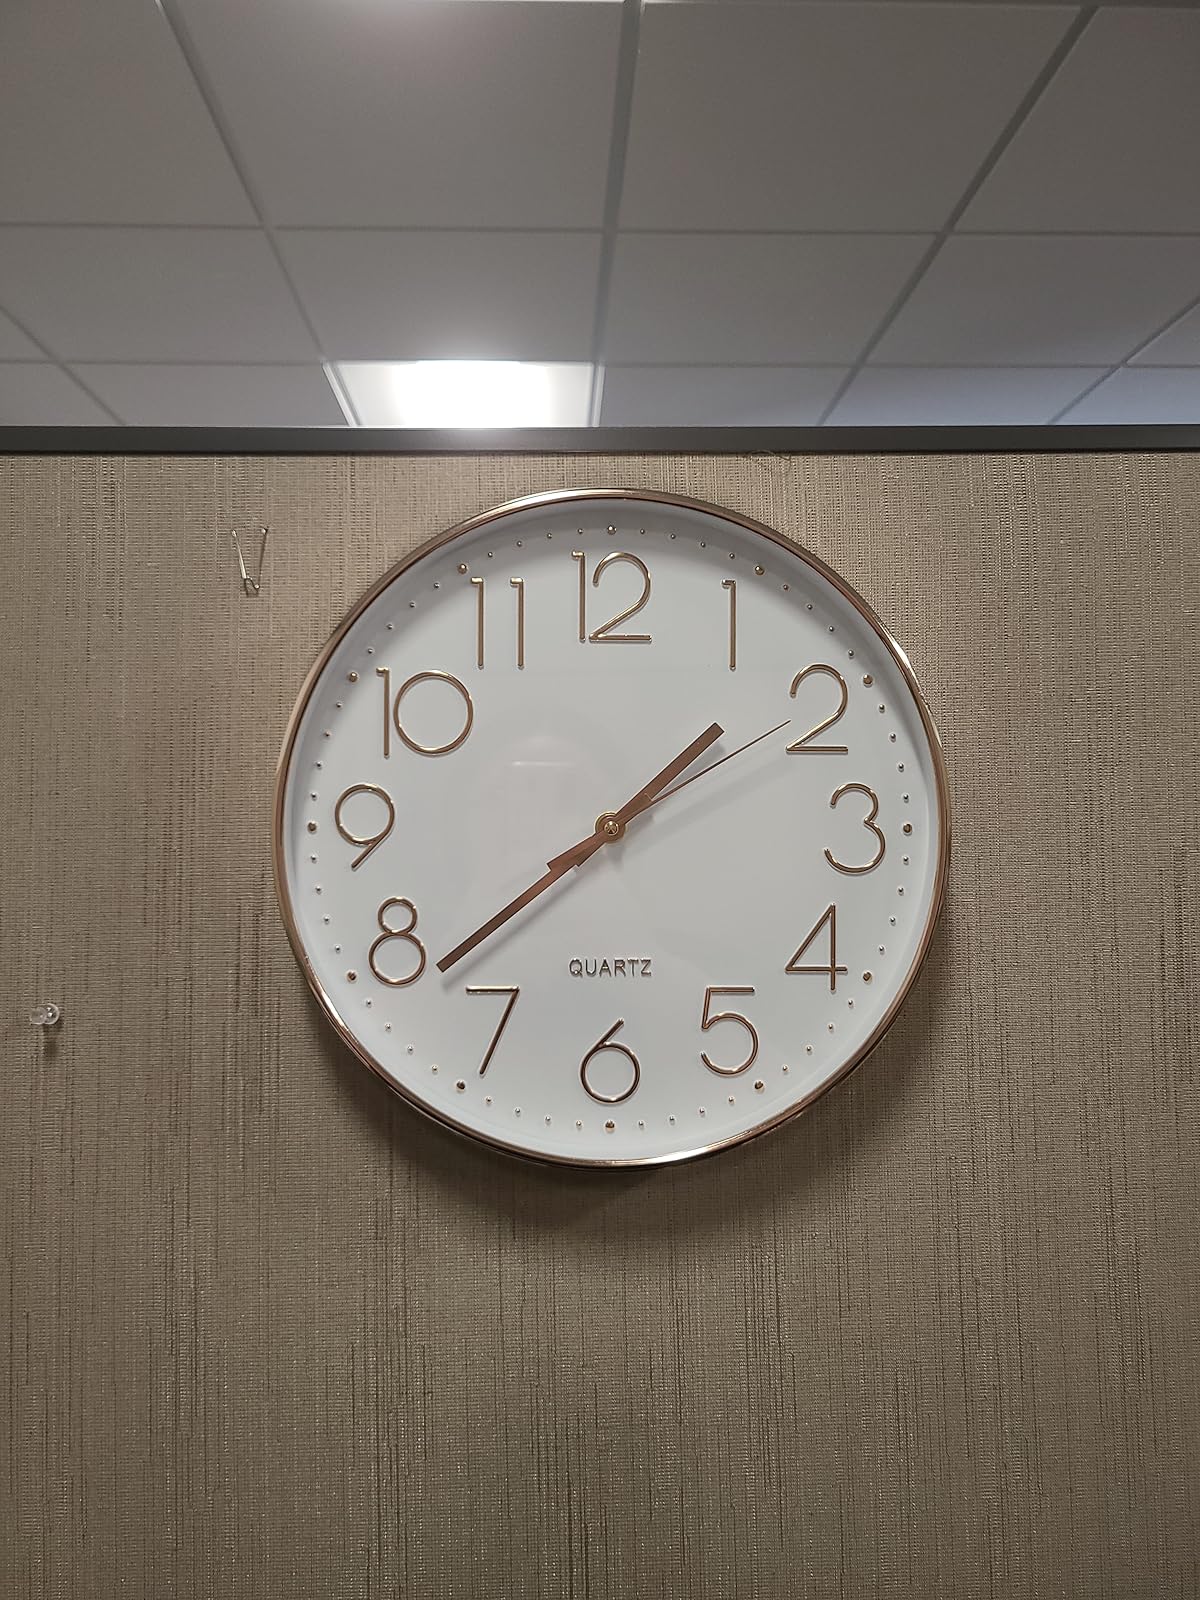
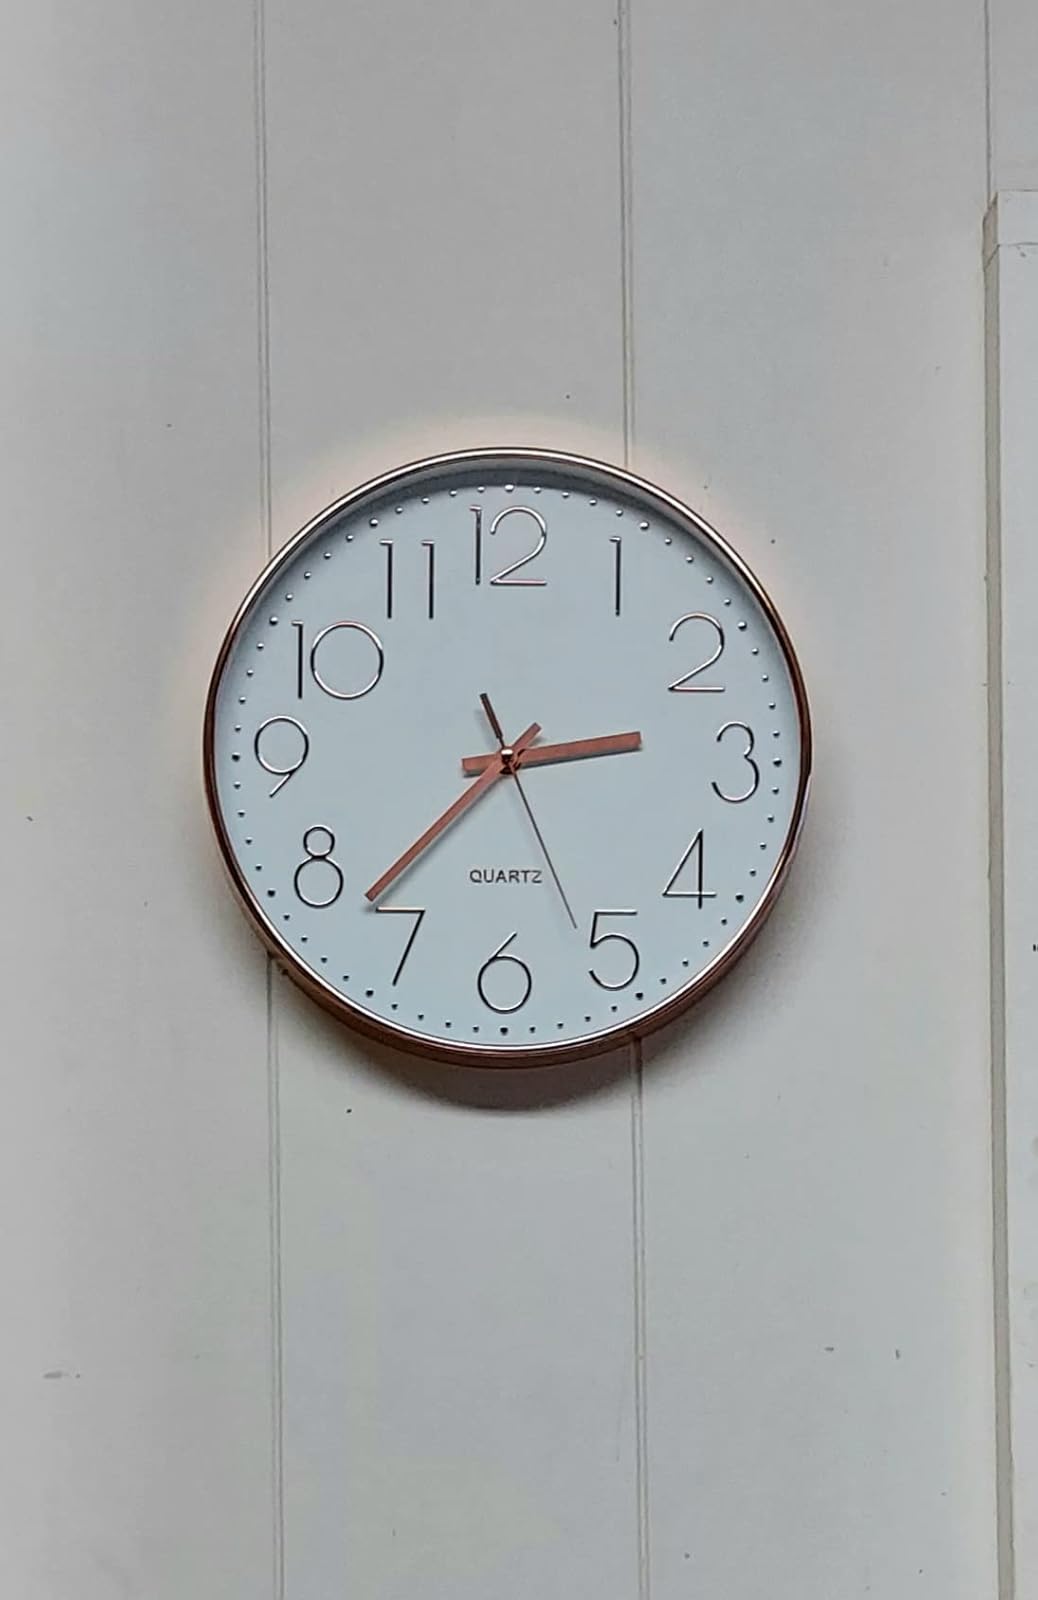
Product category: clock
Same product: yes